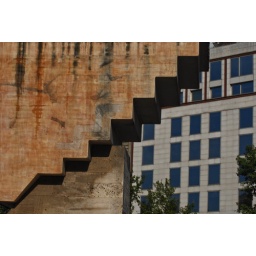
A monument in a Barcelona public park. I liked the texture and shadows in contrast with the building in the background.